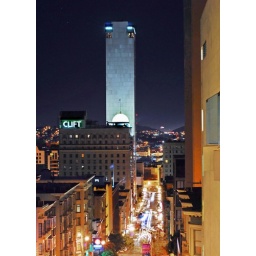
the clift hotel over jones street from nob hill - san francisco, california